Virginia Jackson Kiah

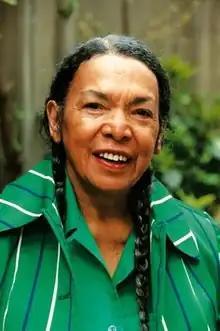

Virginia Jackson Kiah (June 3, 1911 – December 28, 2001) was an African-American educator and artist who spent a large part of her life in Savannah, Georgia, where Kiah Hall is now named for her.